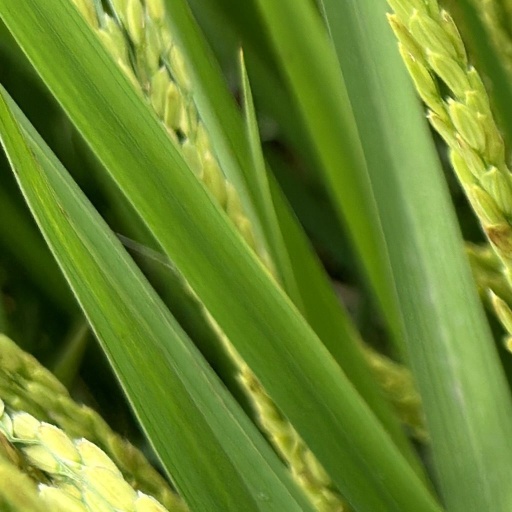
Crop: rice